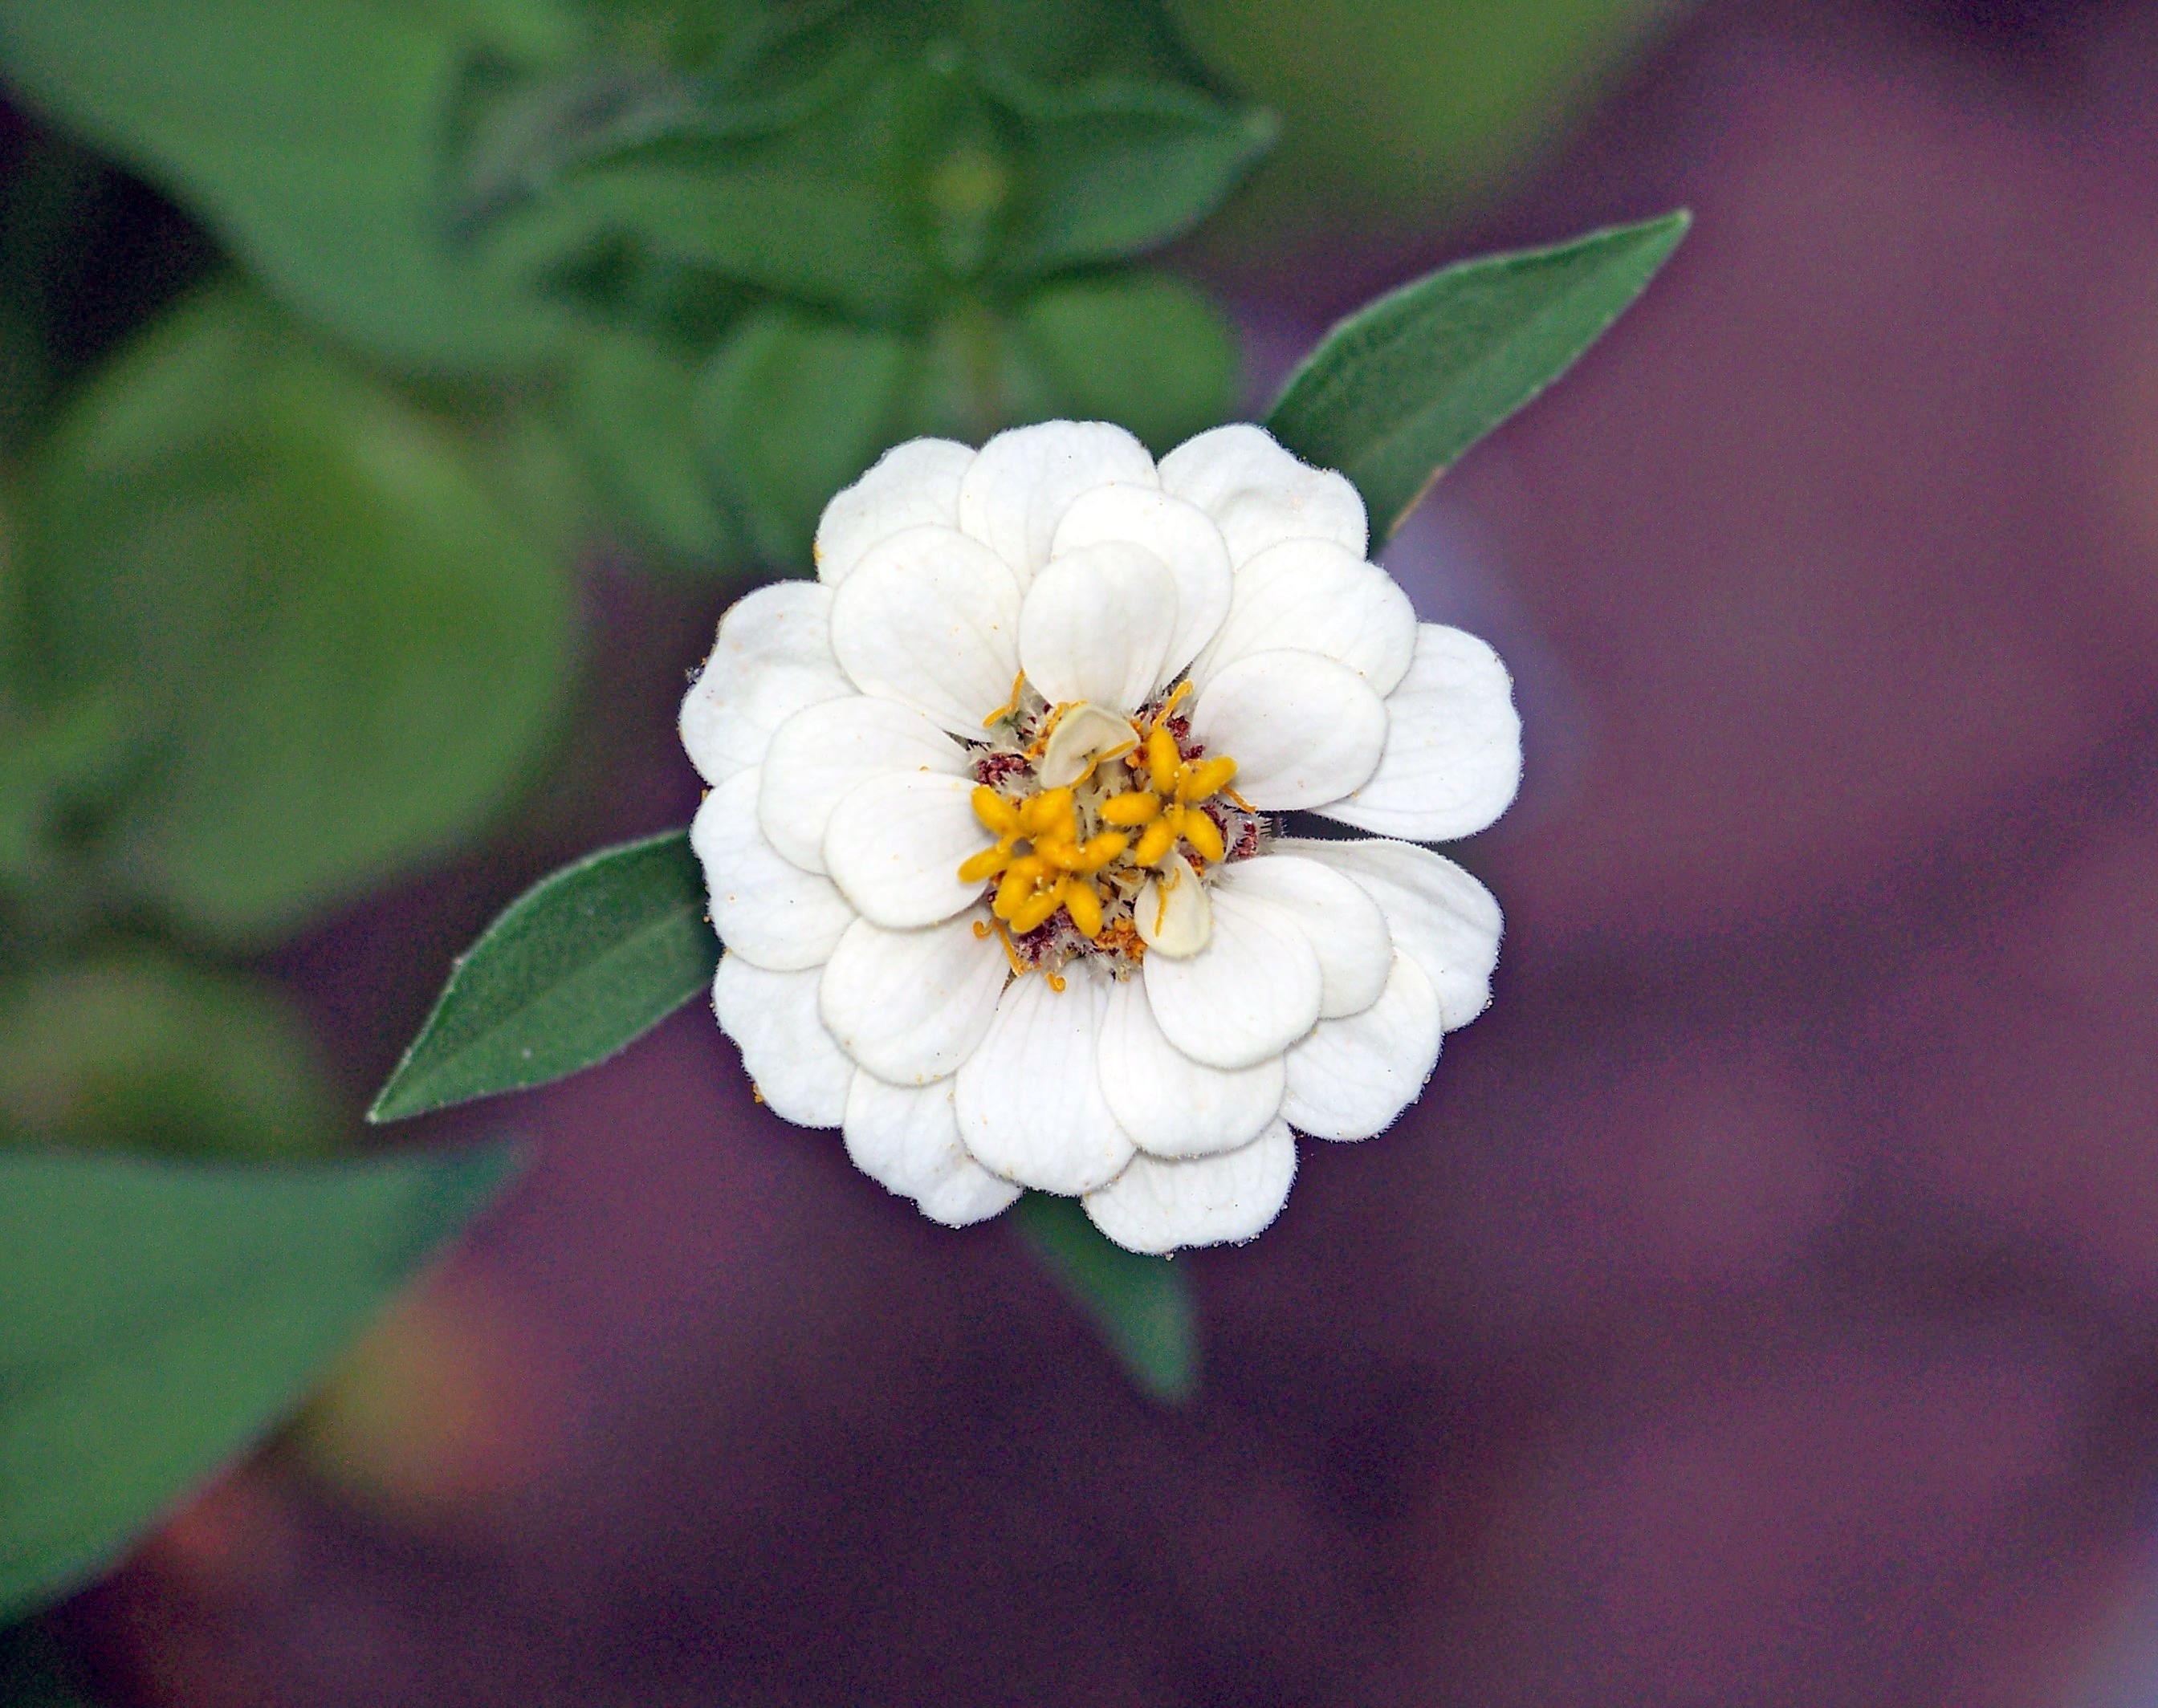
nature, blossom, plant, white, flower, petal, floral, love, bouquet, natural, fresh, romantic, botany, blooming, yellow, garden, flora, botanical, freshness, wildflower, close up, leaves, petals, decorative, blossoming, macro photography, jasmine, flowering plant, land plant